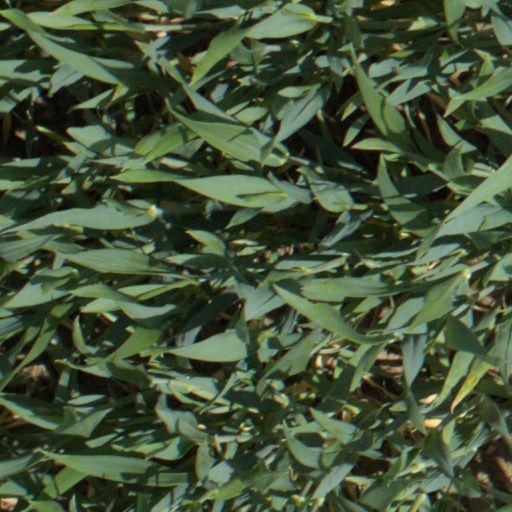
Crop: wheat